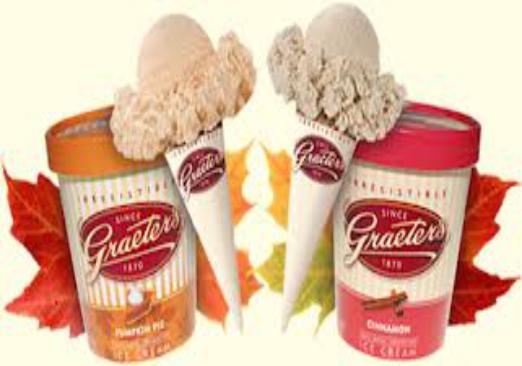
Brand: Graeter's
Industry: Food